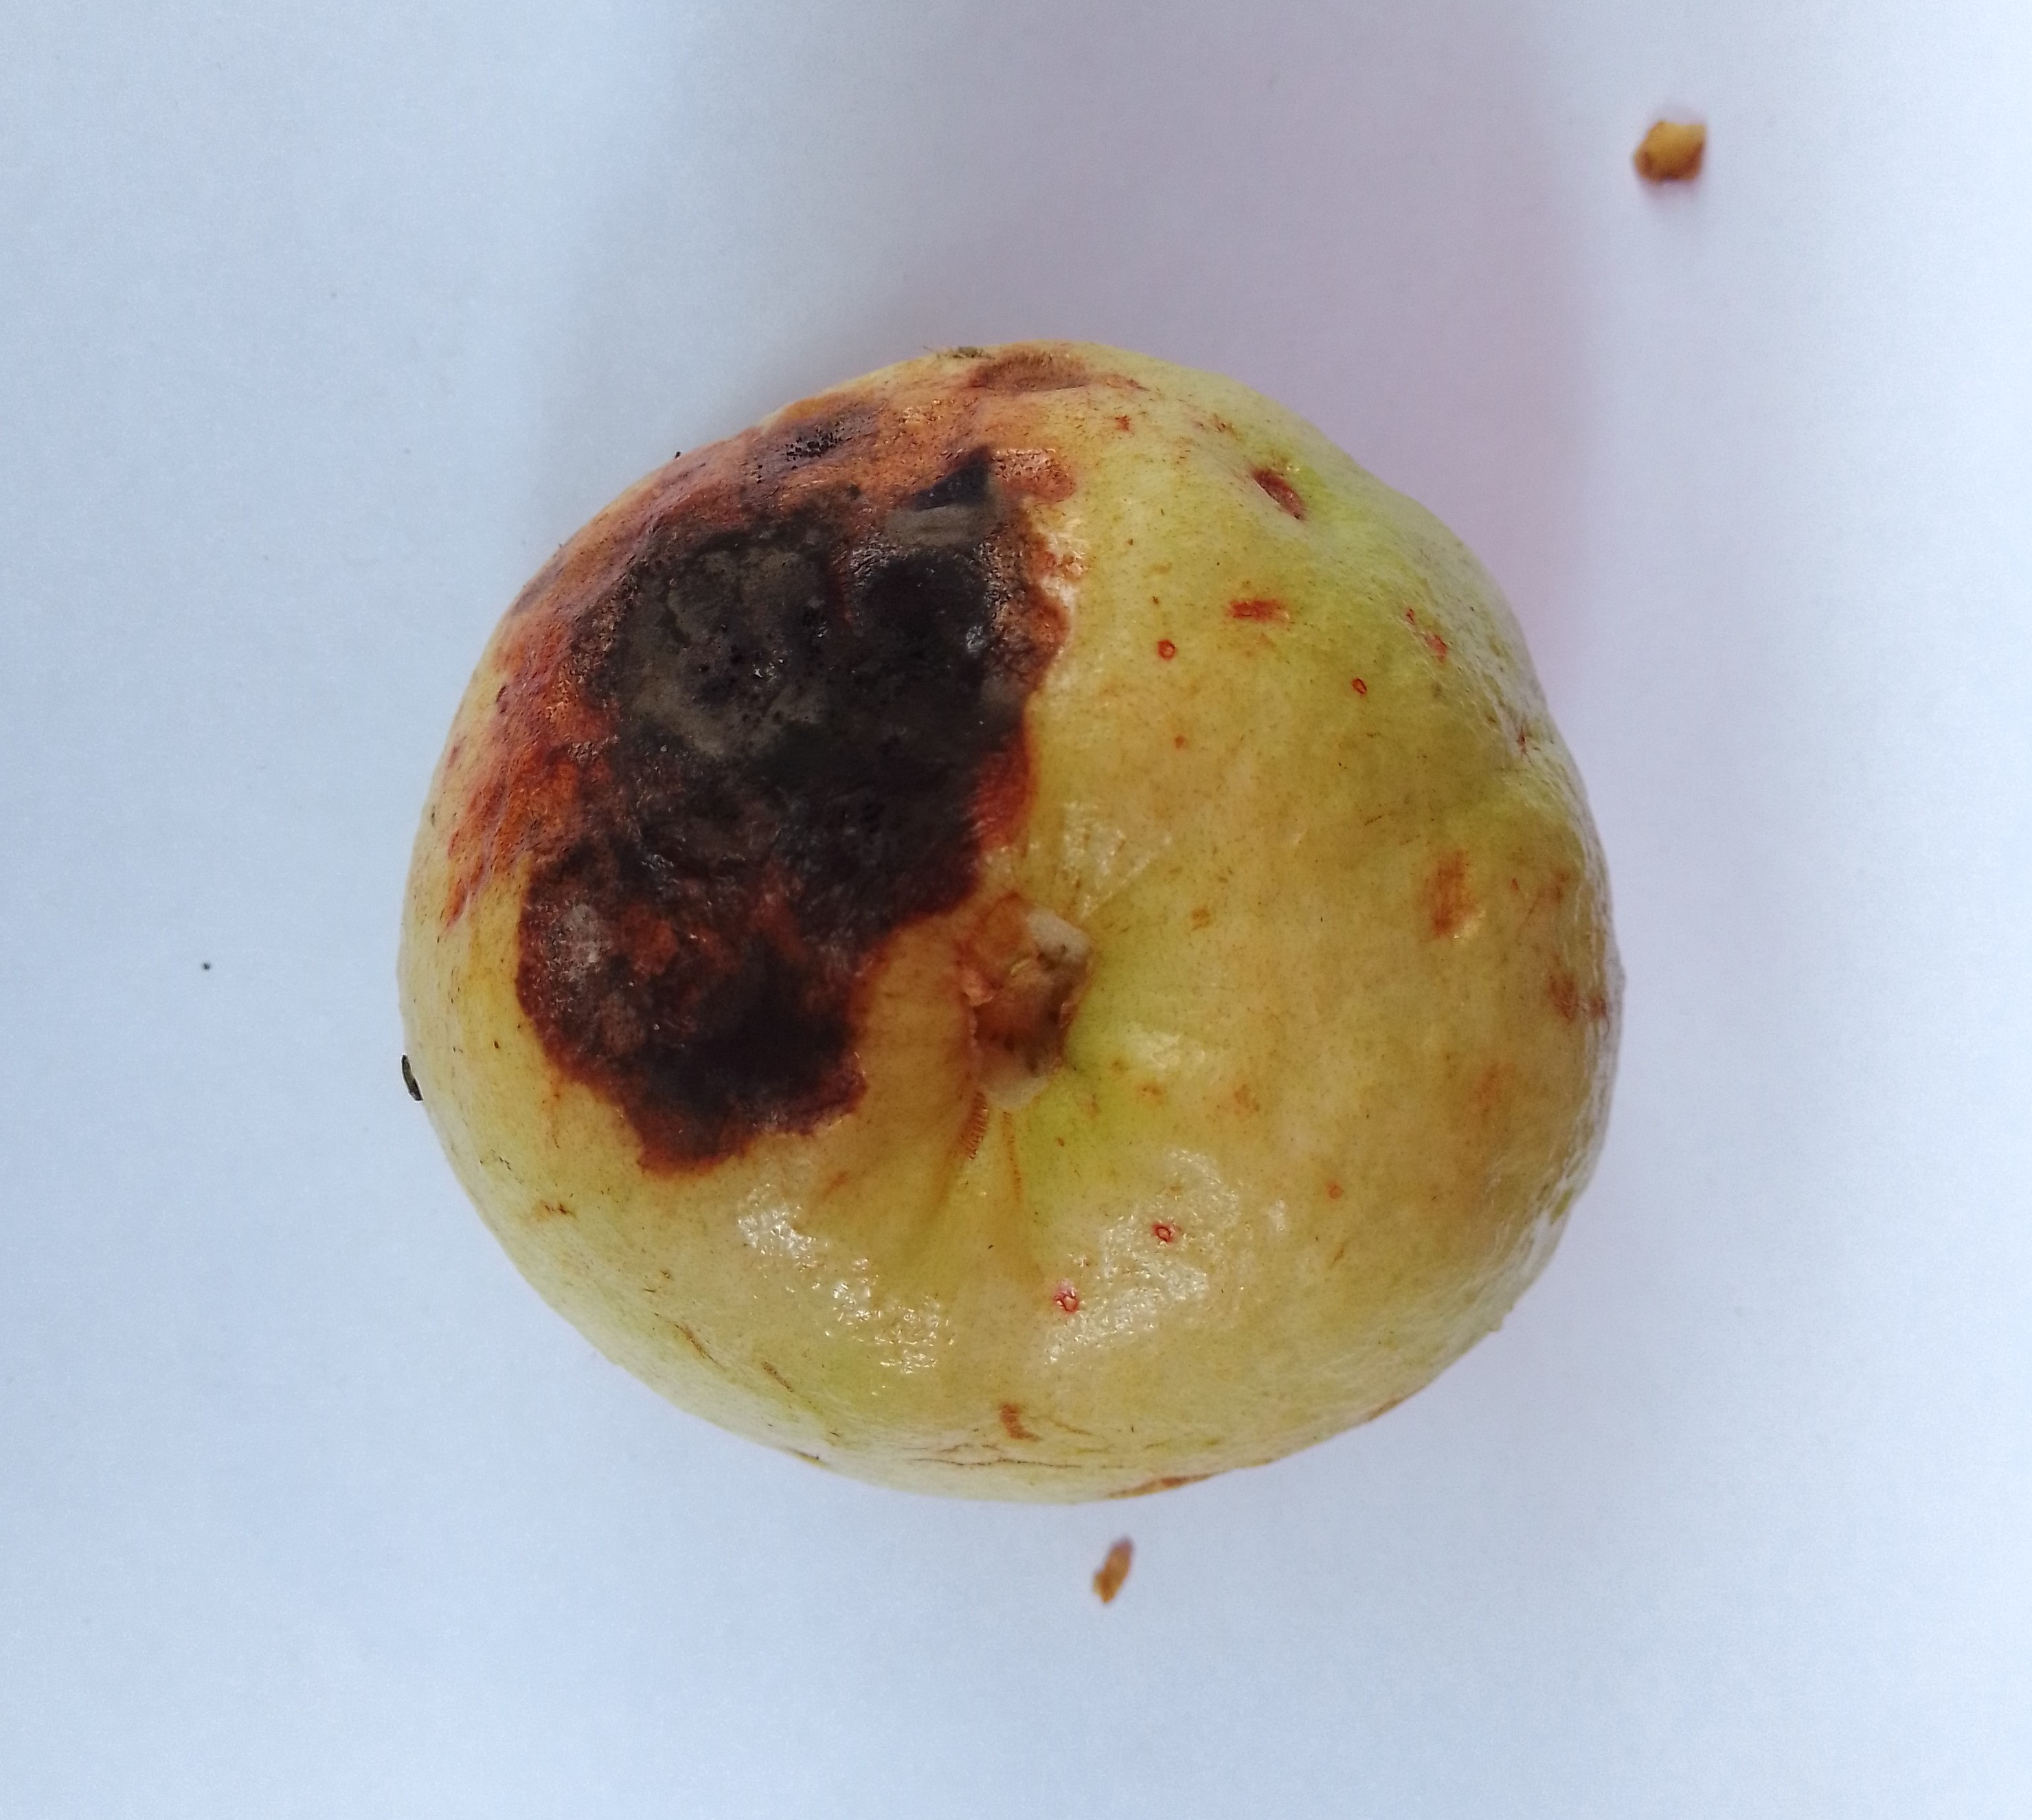
Fruit: guava
Condition: rotten